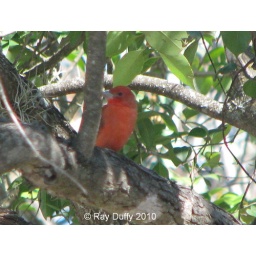
A male Summer Tanager perches in a tree at Neal's Lodge in Concan, TX. Photographed on 03/30/10.